Startopia

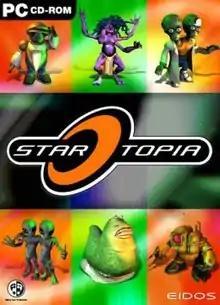
European cover art

Startopia is a video game by Mucky Foot Productions (formed by ex-Bullfrog employees) and published by Eidos in June 2001, in which the player administers various space stations with the task of developing them into popular hubs. The game has a comical overtone, with lighthearted humour and cartoonish aliens. The game was re-released on GOG.com in September 2012 and was added to the Steam catalogue in October 2013.